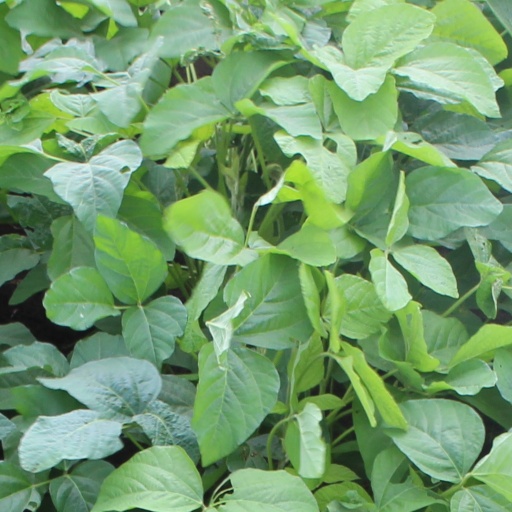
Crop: soybean